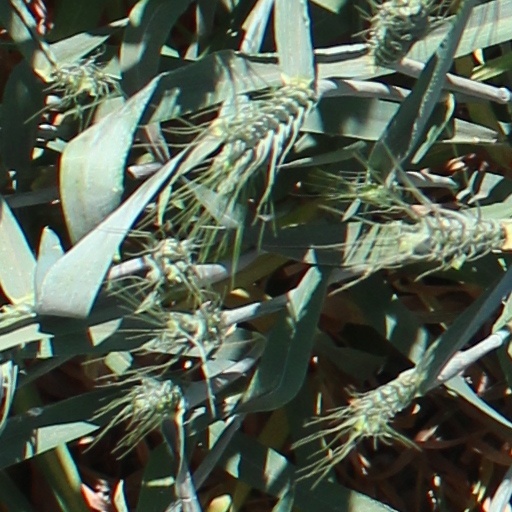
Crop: wheat